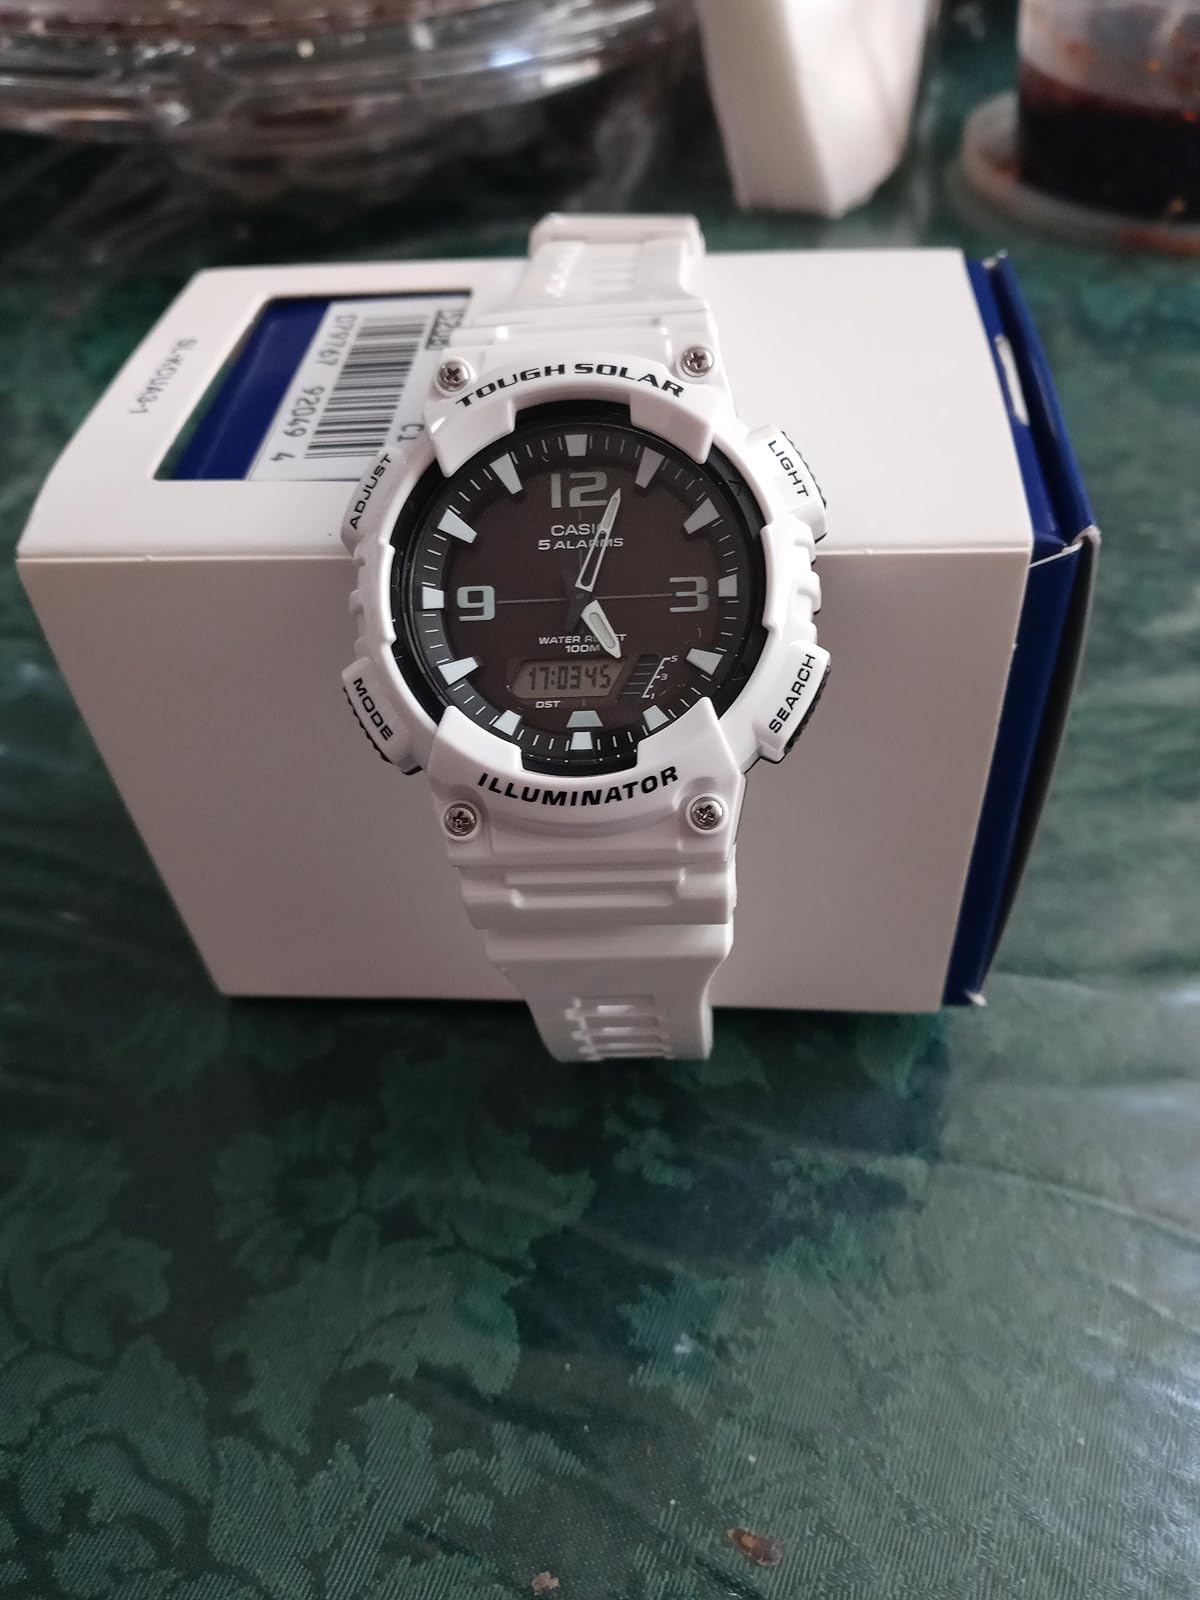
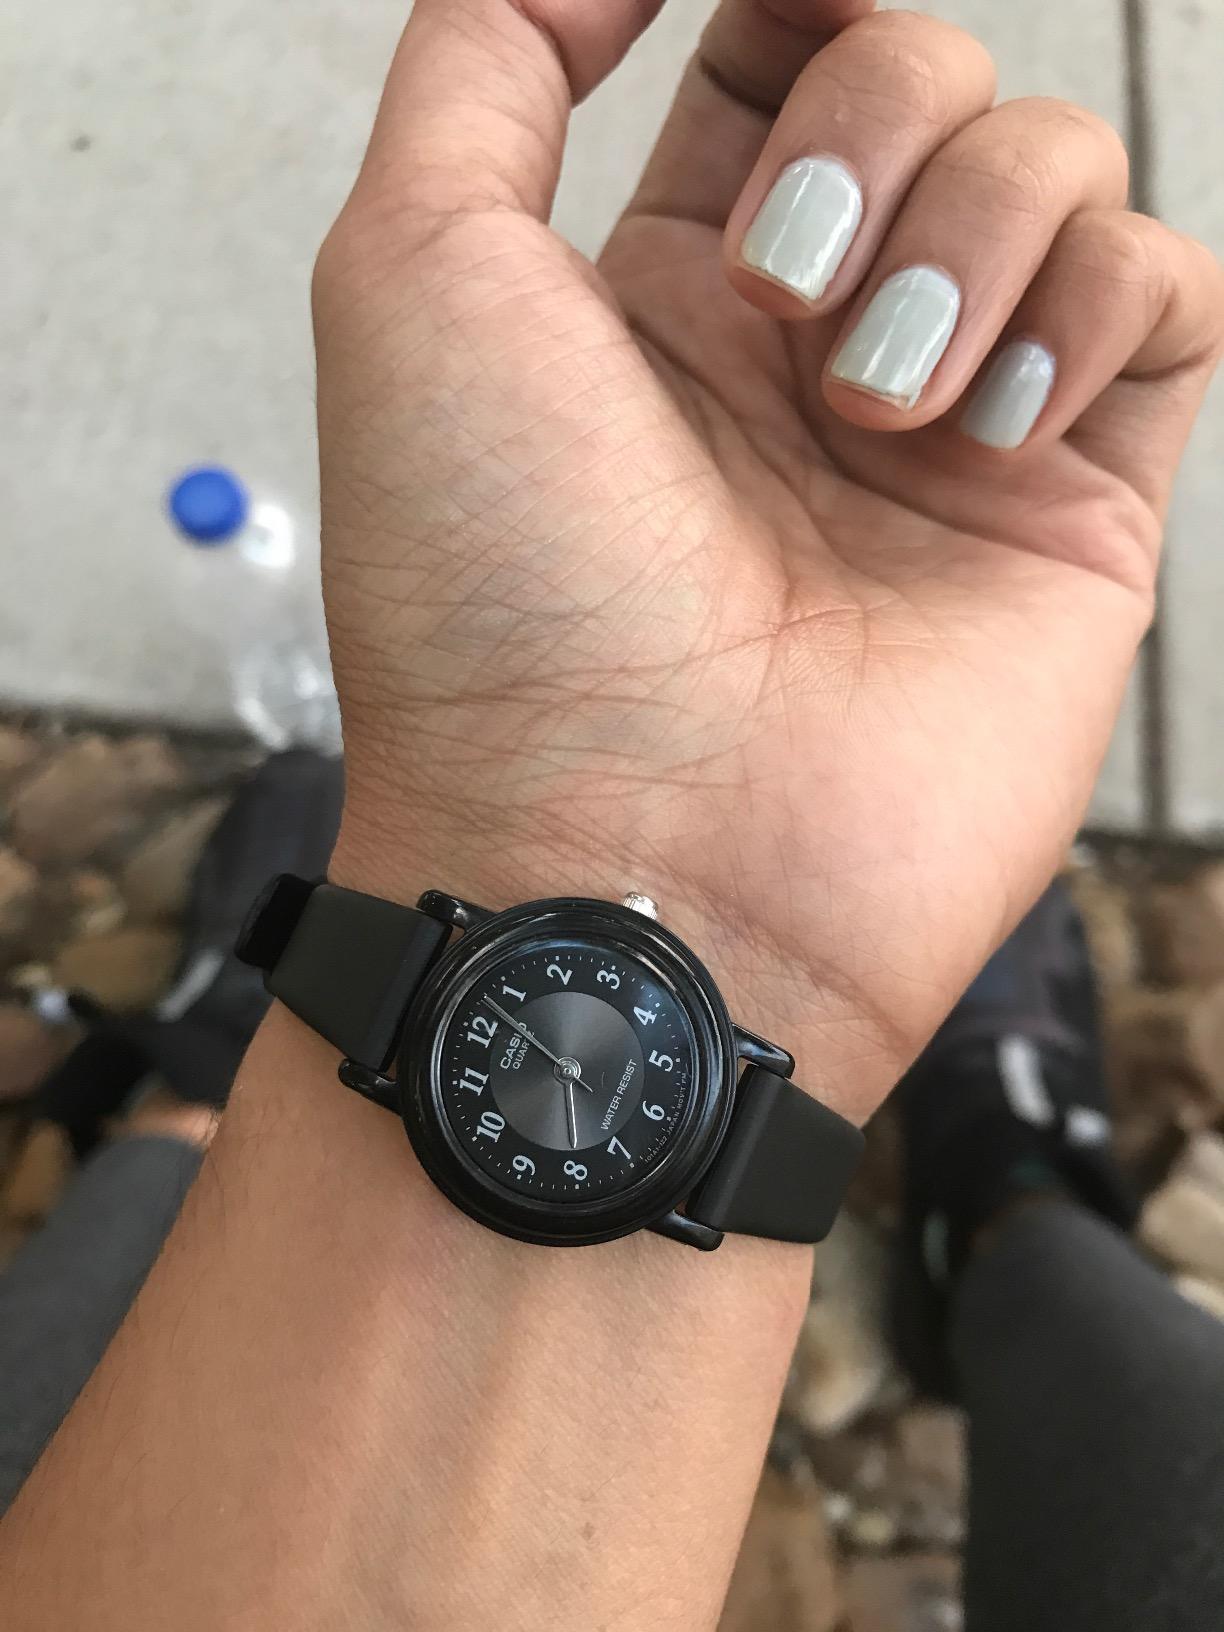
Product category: accessories_watch
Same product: no